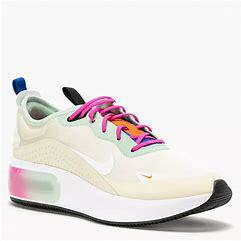
Brand: Nike
Model: Air Max DIA